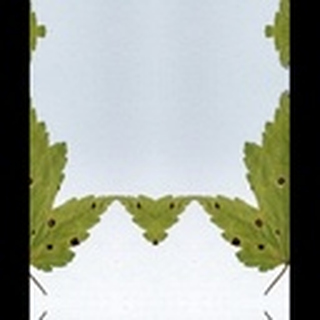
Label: cotton_target_spot